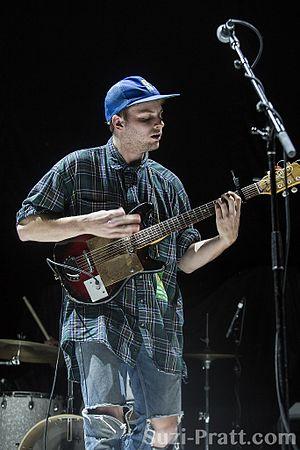
McBriare Samuel Lanyon "Mac" DeMarco, né Vernor Winfield McBriare Smith IV le 30 avril 1990 à Duncan, connu sous le nom de Mac DeMarco, est un auteur-compositeur-interprète multi-instrumentiste et un producteur de musique canadien. Après avoir fait partie du groupe Makeout Videotape, il produit cinq albums solo, Rock and Roll Night Club, 2, Salad Days, This Old Dog et Here Comes The Cowboy. En 2015, il enregistre un album instrumental intitulé Some Other Ones.